Bangladesh national football team

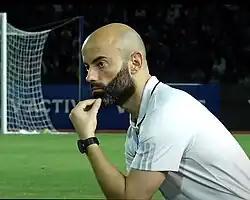
Javier Cabrera became the head coach of Bangladesh in 2022

The Bangladesh national football team plays in bottle green shirts and dark red shorts embedded. Also with red and green stripes. Green and red are the historic national colors of Bangladesh, originating from its the national flag. The red represents the sun rising over Bengal, and also the blood of those who died for the country's independence, while the green represents the lushness of its land. The usual Bangladesh away jersey is completely diametric to the regular one, and similar to most national teams Bangladesh uses the country's footballing federation as a logo on the kit.